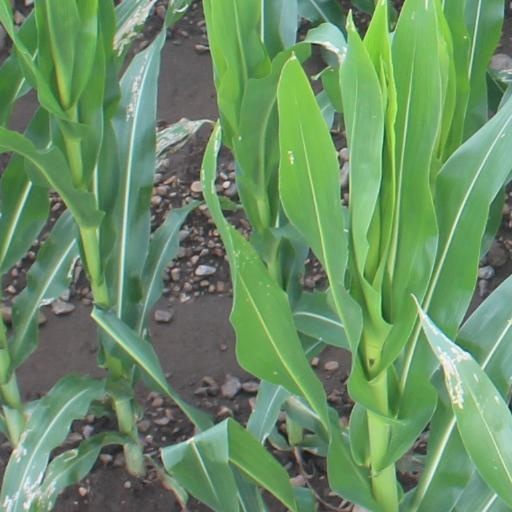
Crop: maize; corn